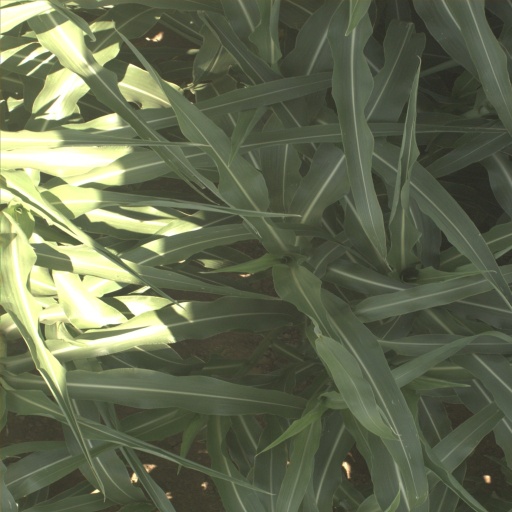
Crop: sorghum